Sky position (RA, Dec in degrees): 168.431, 6.687
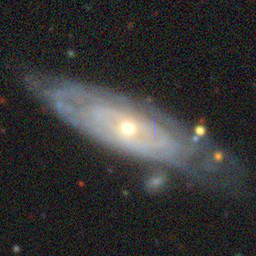
Galaxy morphology: Unbarred Tight Spiral Galaxies